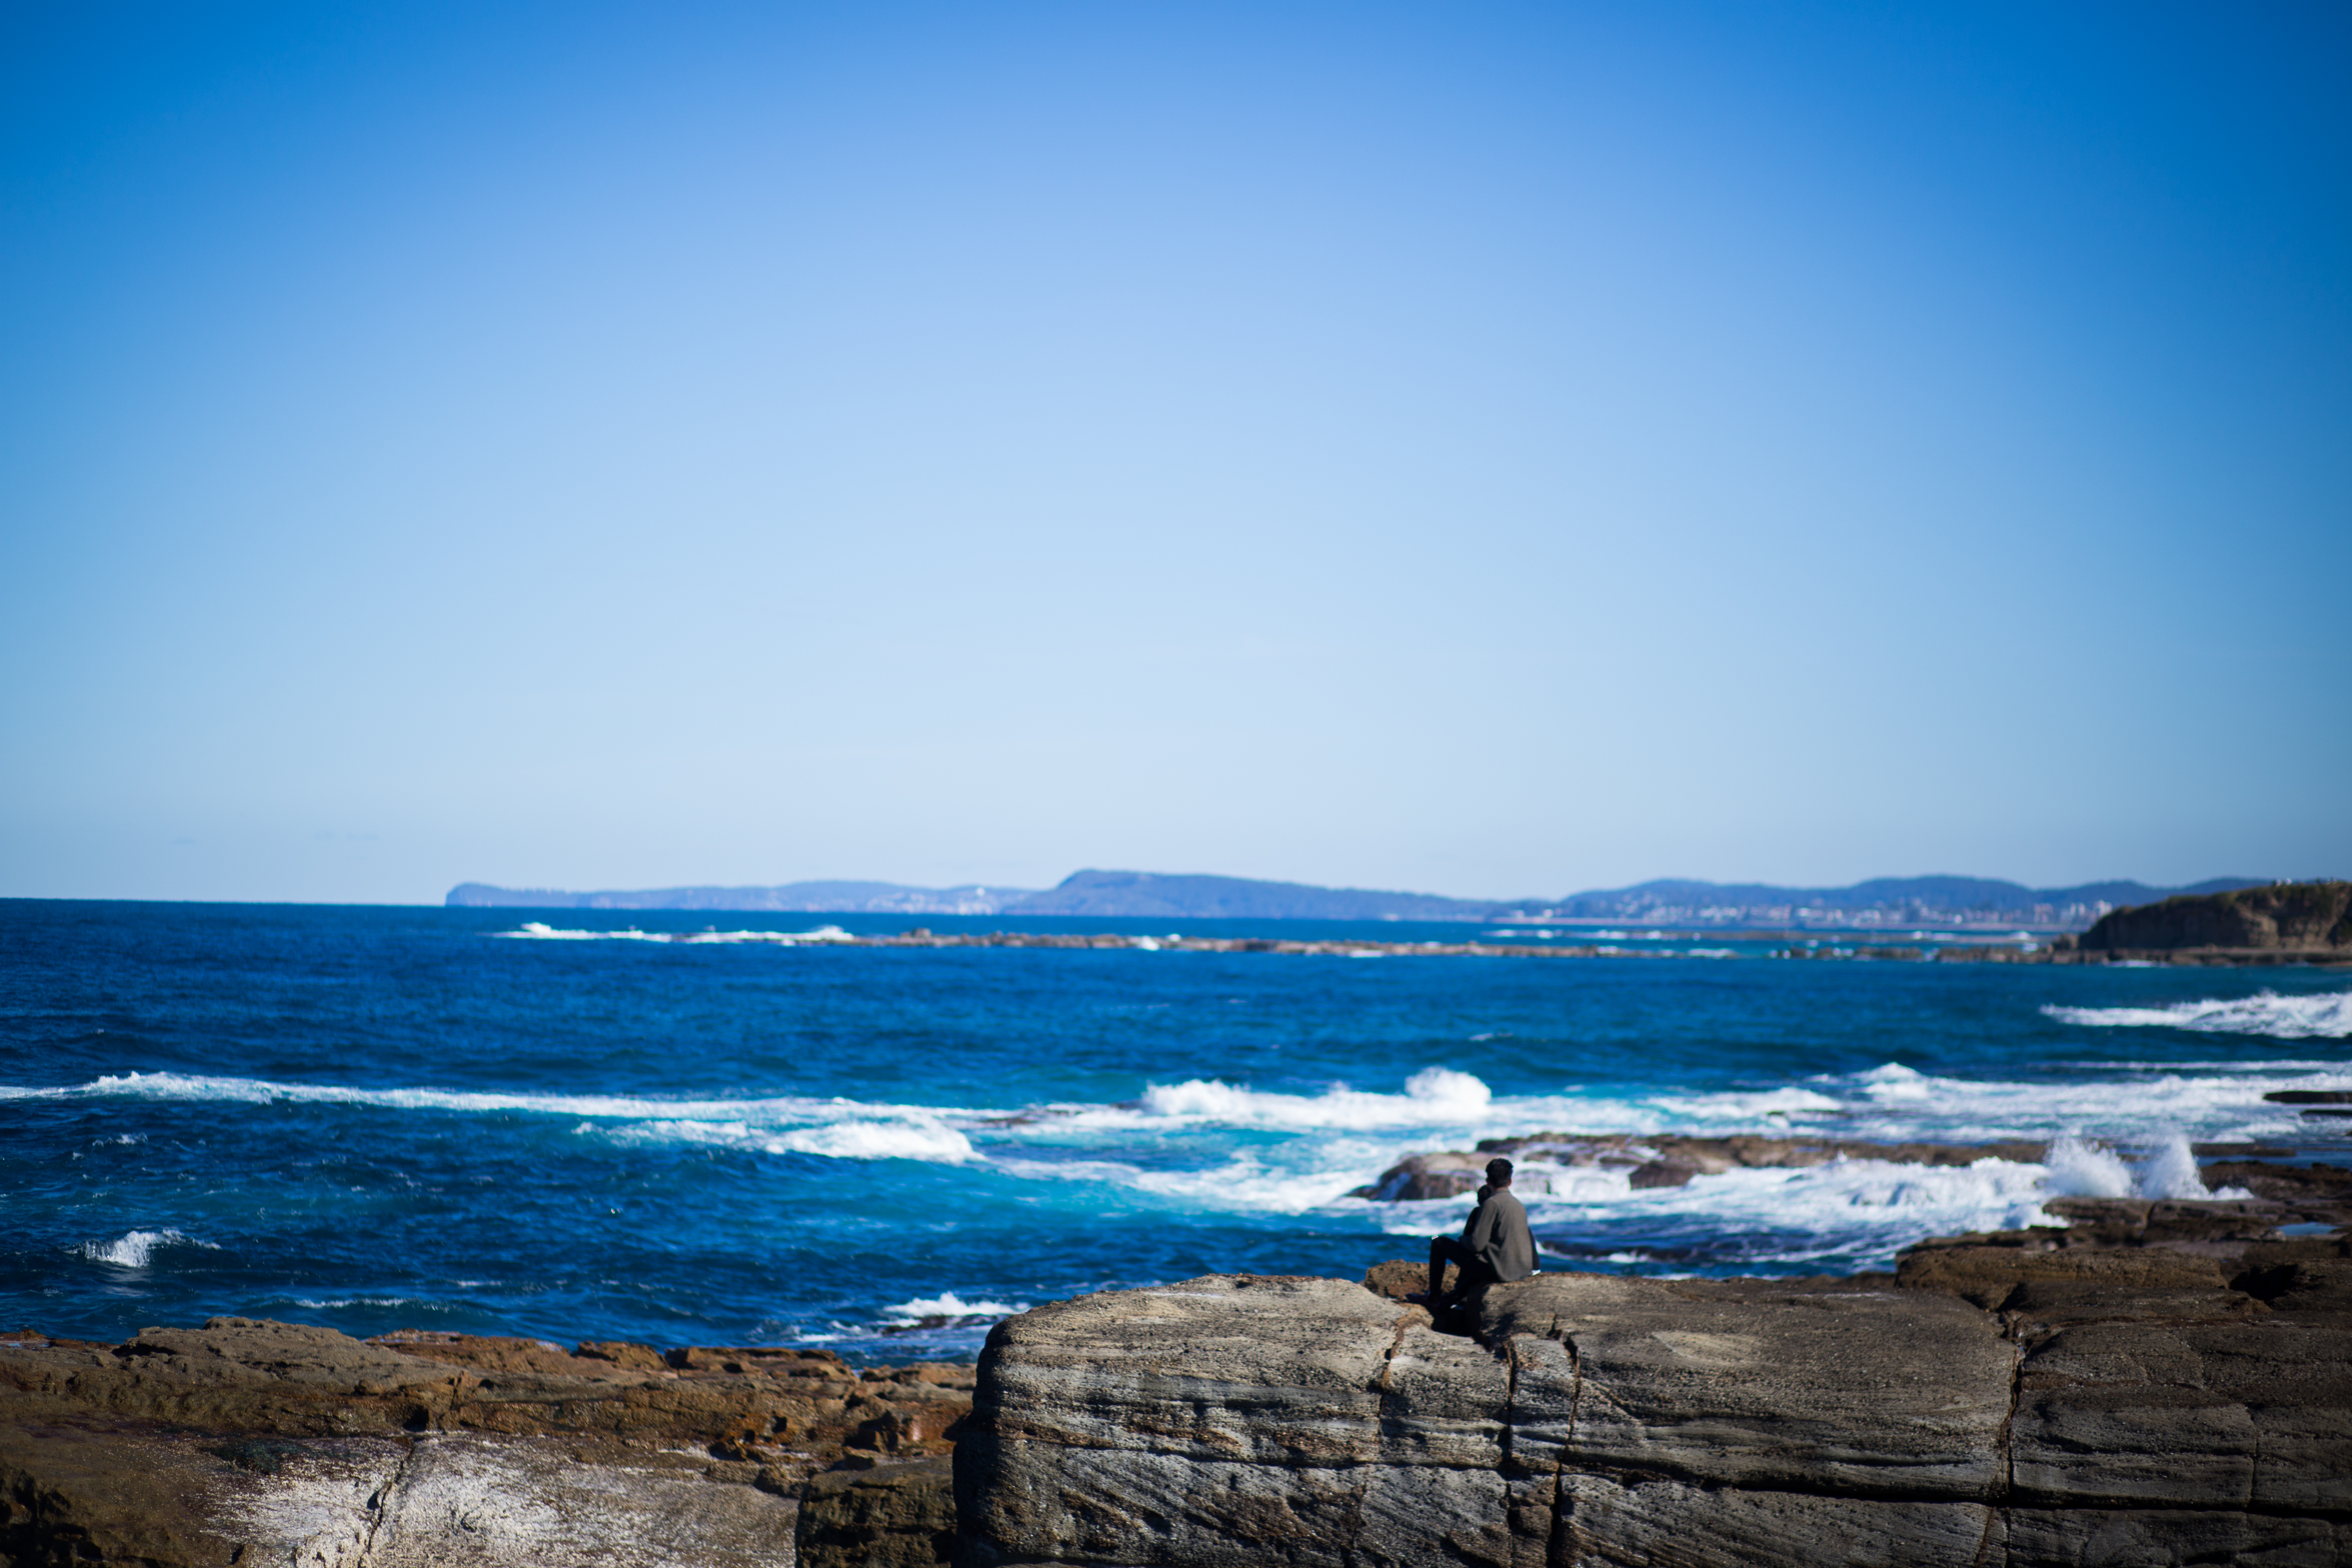
man, beach, sea, coast, water, nature, rock, ocean, horizon, person, cloud, sky, morning, shore, wave, vacation, cliff, dusk, cove, reflection, sitting, seascape, bay, blue, seashore, terrain, body of water, rocks, waves, cape, wind wave